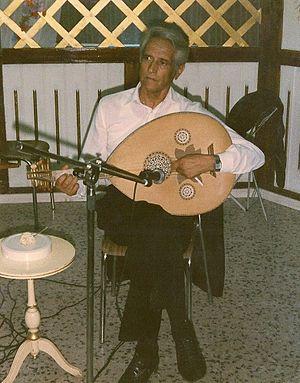
Chedly Anouar
Chedly Anouar, de son vrai nom Chedly Ben Mohamed Ben Ahmed Khemeja Essahli, né le 18 avril 1925 à Tunis et décédé le 27 mars 1995, est un musicien et compositeur tunisien originaire de M'saken.